Three in the Attic

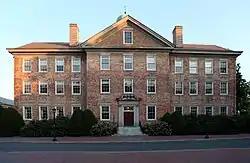
The South Building as seen from Cameron Avenue in Chapel Hill, North Carolina.

Vincent Canby of "The New York Times" called the film: